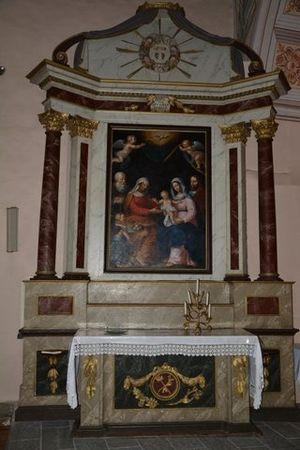
Autel de la Sainte Famille, retable et toile de la Sainte Famille.
L'église Notre-Dame-de-Tous-les-Saints d'Entremont est une église catholique française, située dans le département de la Haute-Savoie, dans la commune d'Entremont.